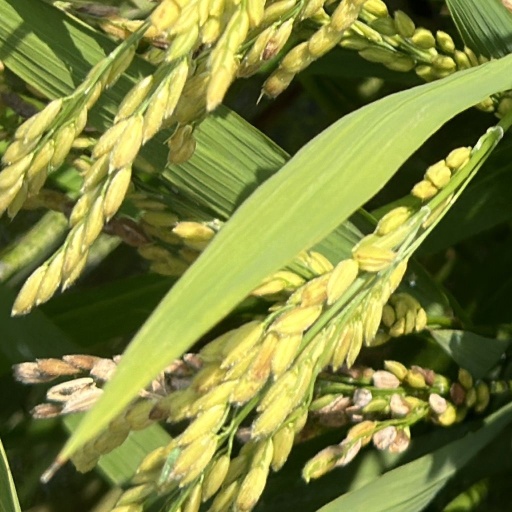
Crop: rice